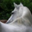
Label: horse